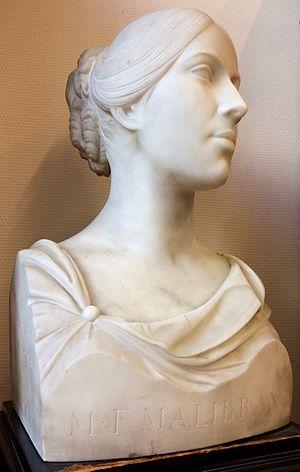
Buste de La Malibran, Conservatoire royal de Bruxelles
Le fonds Maria Malibran est le don fait en 1913 par la veuve du lieutenant-général belge Henri Emmanuel Wauwermans au Conservatoire royal de Bruxelles, d'une partie des collections réunies par son mari, comprenant des documents et des objets ayant appartenu à la célèbre mezzo-soprano Maria Malibran et à la famille proche de celle-ci.